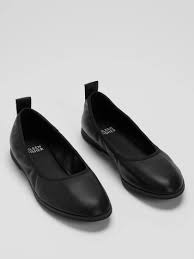
Label: Ballet Flat